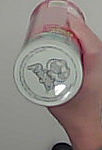
Product: pringles_original